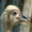
Label: bird